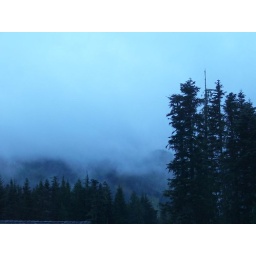
The Mt Hood national forest from my hotel window in Government Camp